Raina II

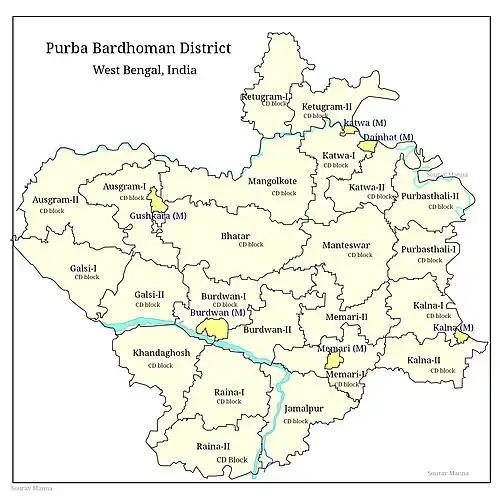
CD blocks of Purba Bardhaman district

Madhabdihi is located at . Raina II CD Block is part of the Khandaghosh Plain, which lies in the south-western part of the district, The Damodar flows through the area. The bed of the Damodar is higher than the surrounding areas and the right bank is protected against floods with embankments in portions of the south of the Damodar River. The region has alluvial soil of recent origin. Unlike the rest of Bardhaman district, which lies to the north of the Damodar River, the Khandaghosh-Jamalpur-Raina area lies on the alluvial plains between the Damodar on its northern/ eastern side and the Dwarakeswar River. As a result, it has been a flood prone area.